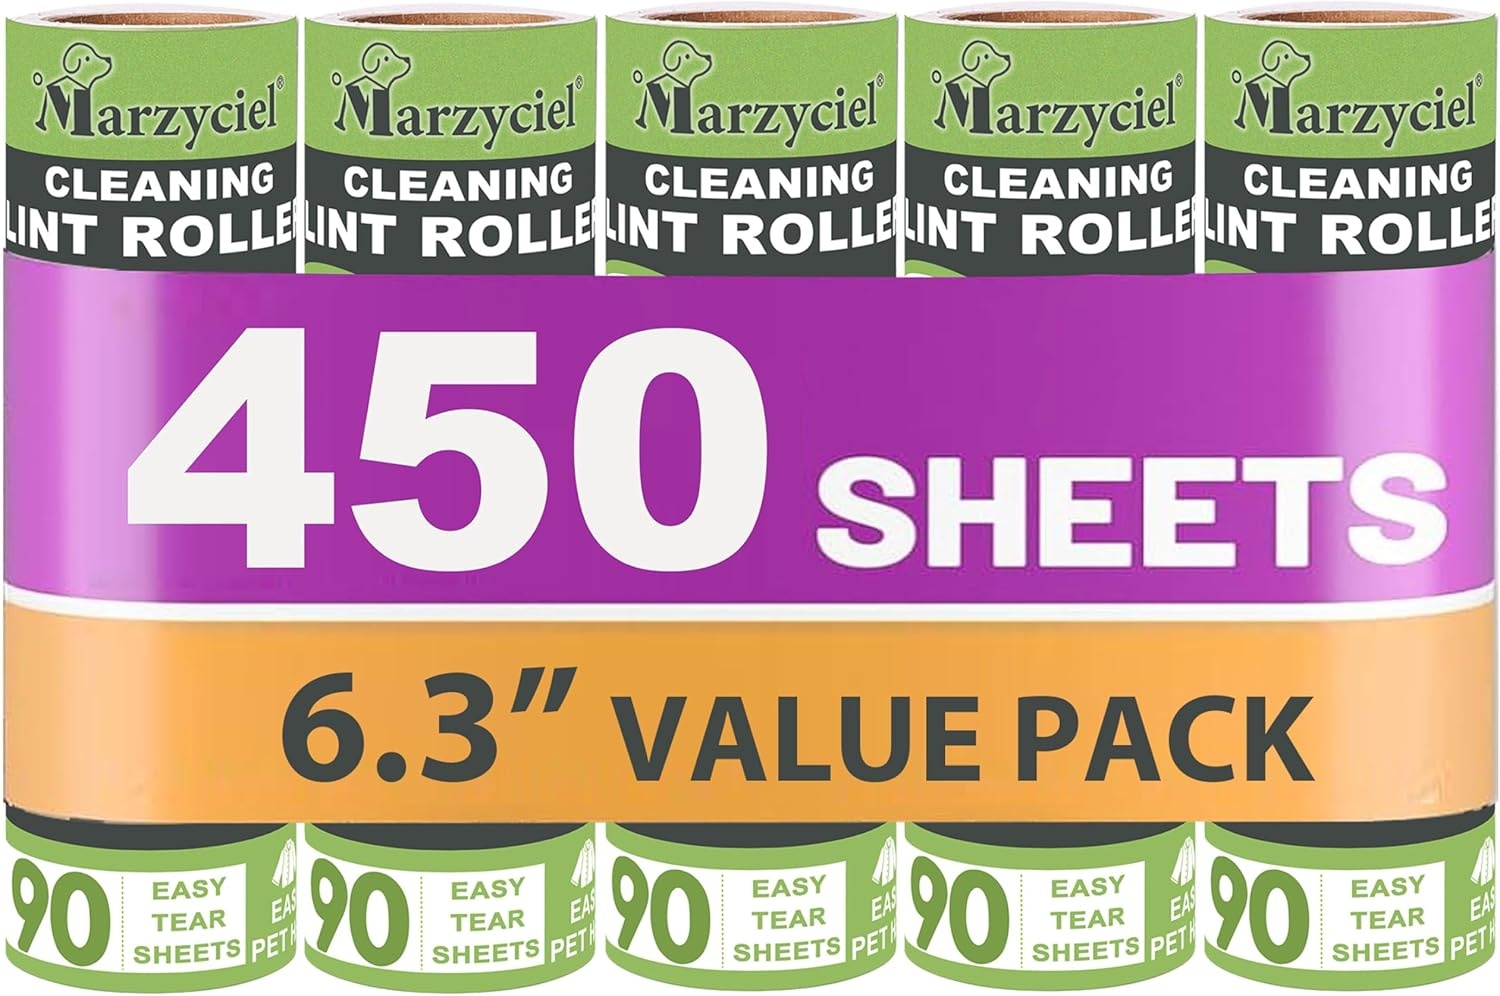
Large Lint Rollers for Pet Hair Extra Sticky,Cat Dog Hair Remover Laundry Clothes Carpet Furniture,6.3 inches Wider with 450 Sheets Giant Lint Remover Brush for Couch with Long Handle
Overview Brand : Marzyciel Material : Aluminum Color : 5 Large Refills/450 Sheets Product Dimensions : 2.4"D x 6.7"W x 40.5"H Handle Material : Wood Operation Mode : Manual Manufacturer : Marzyciel About this item Large Surface Area, High Sheet Count: Includes one cotton roller and 5 packs of 90 sheets each, totaling 450 sheets. With a width of 6.3 inches (16 cm), this eco-friendly and odorless extra large lint roller is perfect for clothing, sofas, carpets, pet beds, floors, and other furniture. Gentle on fabrics, it is the ideal choice for pet owners. Extra Sticky and Easy to Peel: Save 50% of your cleaning time with our big lint rollers for pet hair. Designed with diagonal cuts and arrow indicators,peeling off used adhesive sheets is effortless. This oversized floor lint roller effectively removes pet hair, lint, food crumbs, dust, glass shards, and more. Extendable Long Handle & Versatile Use: The extendable long handle, made from durable high-quality aluminum alloy, adjusts from 28 to 40 inches in height. The long lint roller sticky mop easily reaches difficult floor corners, curtains, and stairs, ensuring every family member can participate in household chores. Easy Assembly and Convenient Storage: Featuring an upgraded and durable multifunctional design, our jumbo lint roller is easy to assemble and adaptable to various scenarios. It can be conveniently hung in the bedroom, living room, or walk-in closet, making storage a breeze. To extend the lifespan of this heavy duty lint roller for pet hair, we recommend using Marzyciel 6.3" extra-large cotton roller refills. Thoughtful Service and Risk-Free Purchase: Our mission is to be the industry leader. Over the past few years, we have continually upgraded and improved our giant lint roller to set the industry standard and serve more customers. If you have any questions about our product, feel free to reach out to us! We are committed to providing a satisfactory response within 24 hours.
Brand: EcoBuddy
Category: Home & Garden > Household Supplies > Laundry Supplies > Lint Rollers